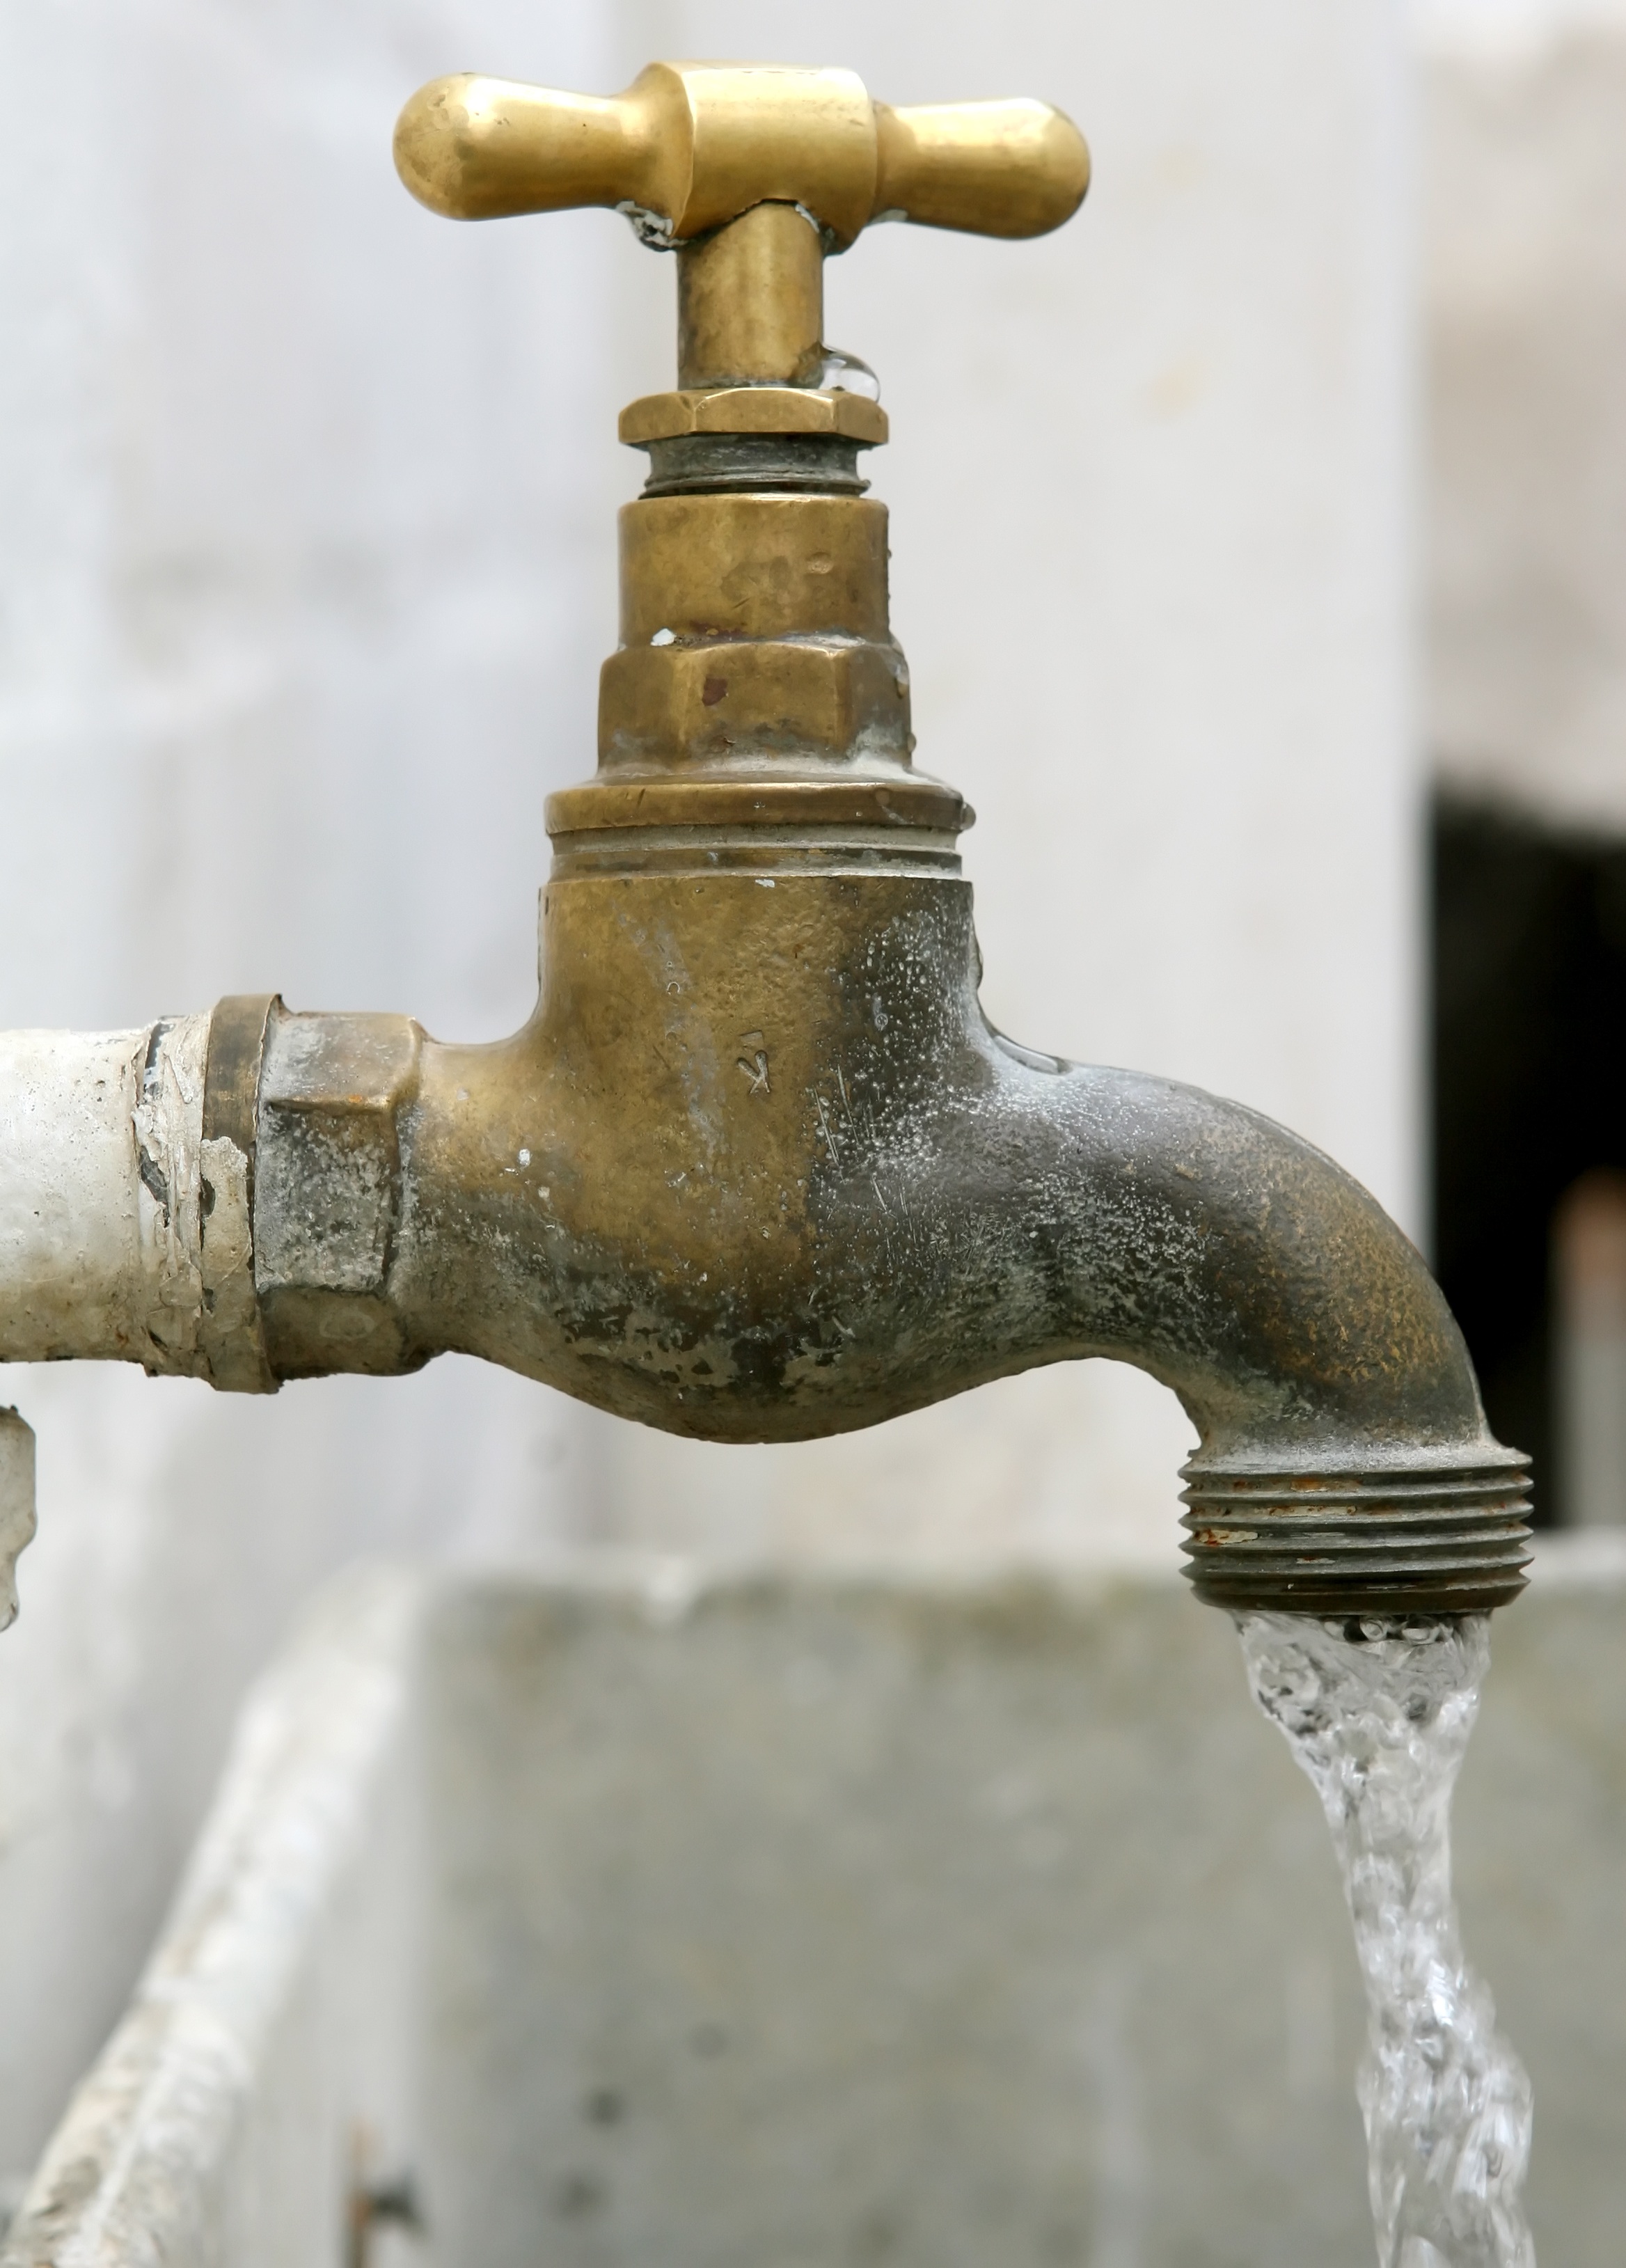
water, drop, fall, wet, old, summer, environment, spray, natural, metal, fresh, clean, sink, garden, material, drip, pour, tap, background, brass, faucet, seep, bronze, hose, iron, estate, spout, shiny, connection, dripping, household, valve, plumbing, h20, connector, plumber, irrigate, dingy, plumbing fixture, plumb, spigot, stopcock